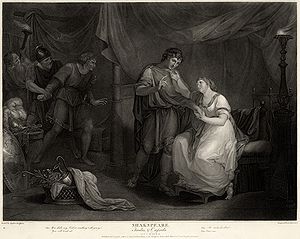
Troilus og Kressida
En scene fra Troilus og Cressida, kobberstik efter maleri af Angela Kauffmann fra 1789.
Troilus og Kressida er et skuespil af William Shakespeare skrevet i 1602, med handling fra trojanerkrigen. Det er ikke en konventionel tragedie idet protagonisten Troilus ikke dør, men det slutter med en meget nedstemt sekvens om Hektors død udenfor Troja og ødelæggelsen af kærligheden mellem Troilus og Kressida. Tonen i stykket veksler mellem vild komedie og mørk tragedie, og mange synes det er vanskeligt for at forstå hvordan man skal opfatte figurene. Flere karakteristiske elementer i stykket er blevet set som moderne, det vil sige forud for sin tid litteratur- og teaterhistorisk set.